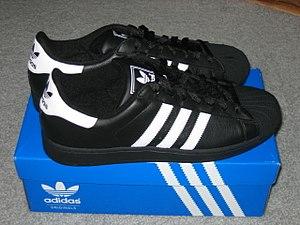
La Superstar est une basket fabriquée par la société de produits de sport Adidas depuis 1969. La caractéristique principale de ce modèle est son embout en caoutchouc, surnommé « shell-toes » quand la Superstar fut introduite aux États-Unis. Dans les années 1970, la Superstar a cependant été livrée sans renfort en caoutchouc pour les joueurs de la NBA, puisque certains se sont plaints de douleurs aux orteils. Ces Superstars sont très rares et très recherchés par les collectionneurs. La version montante de la Superstar est la chaussure de basket-ball Pro Model.